Antoine Durafour

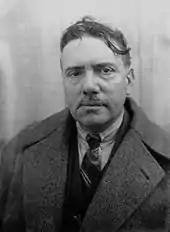
Durafour in 1929

Antoine Durafour (12 August 1876 in Saint-Étienne – 25 April 1932) was a French politician. He represented the Radical Party in the Chamber of Deputies from 1910 to 1932. From 1925 to 1926 he was Minister of Labour and Social Security provisions. From 1930 to 1932 he was mayor of Saint-Étienne.